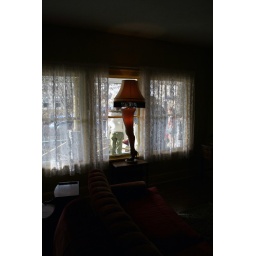
The famous leg lamp in the original window